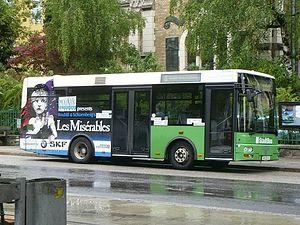
Le MAN NM 223 est un midibus carrossé par Göppel Bus et construit par MAN. Le plancher est surbaissé et le véhicule est adapté aux rues étroites en raison de ses faibles dimensions et de son rayon de braquage. Sa capacité est adaptée aux lignes peu fréquentées.